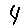
Label: 4